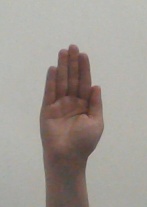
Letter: seen